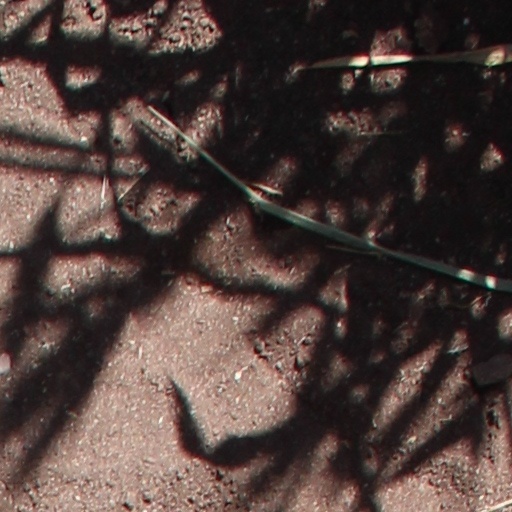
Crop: wheat